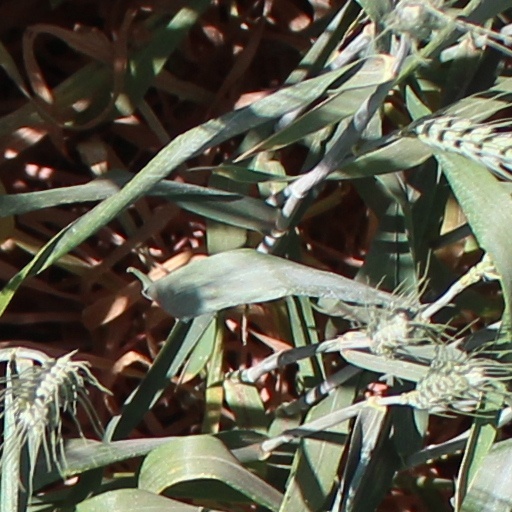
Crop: wheat